Gustav of Vasaborg

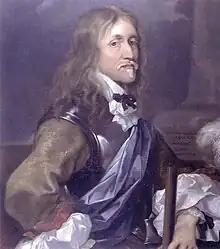
Gustav Gustavsson

Count Gustav Gustavsson of Vasaborg, 1st Count of Nystad (24 April 1616 – 25 October 1653) was a Swedish noble and military officer.